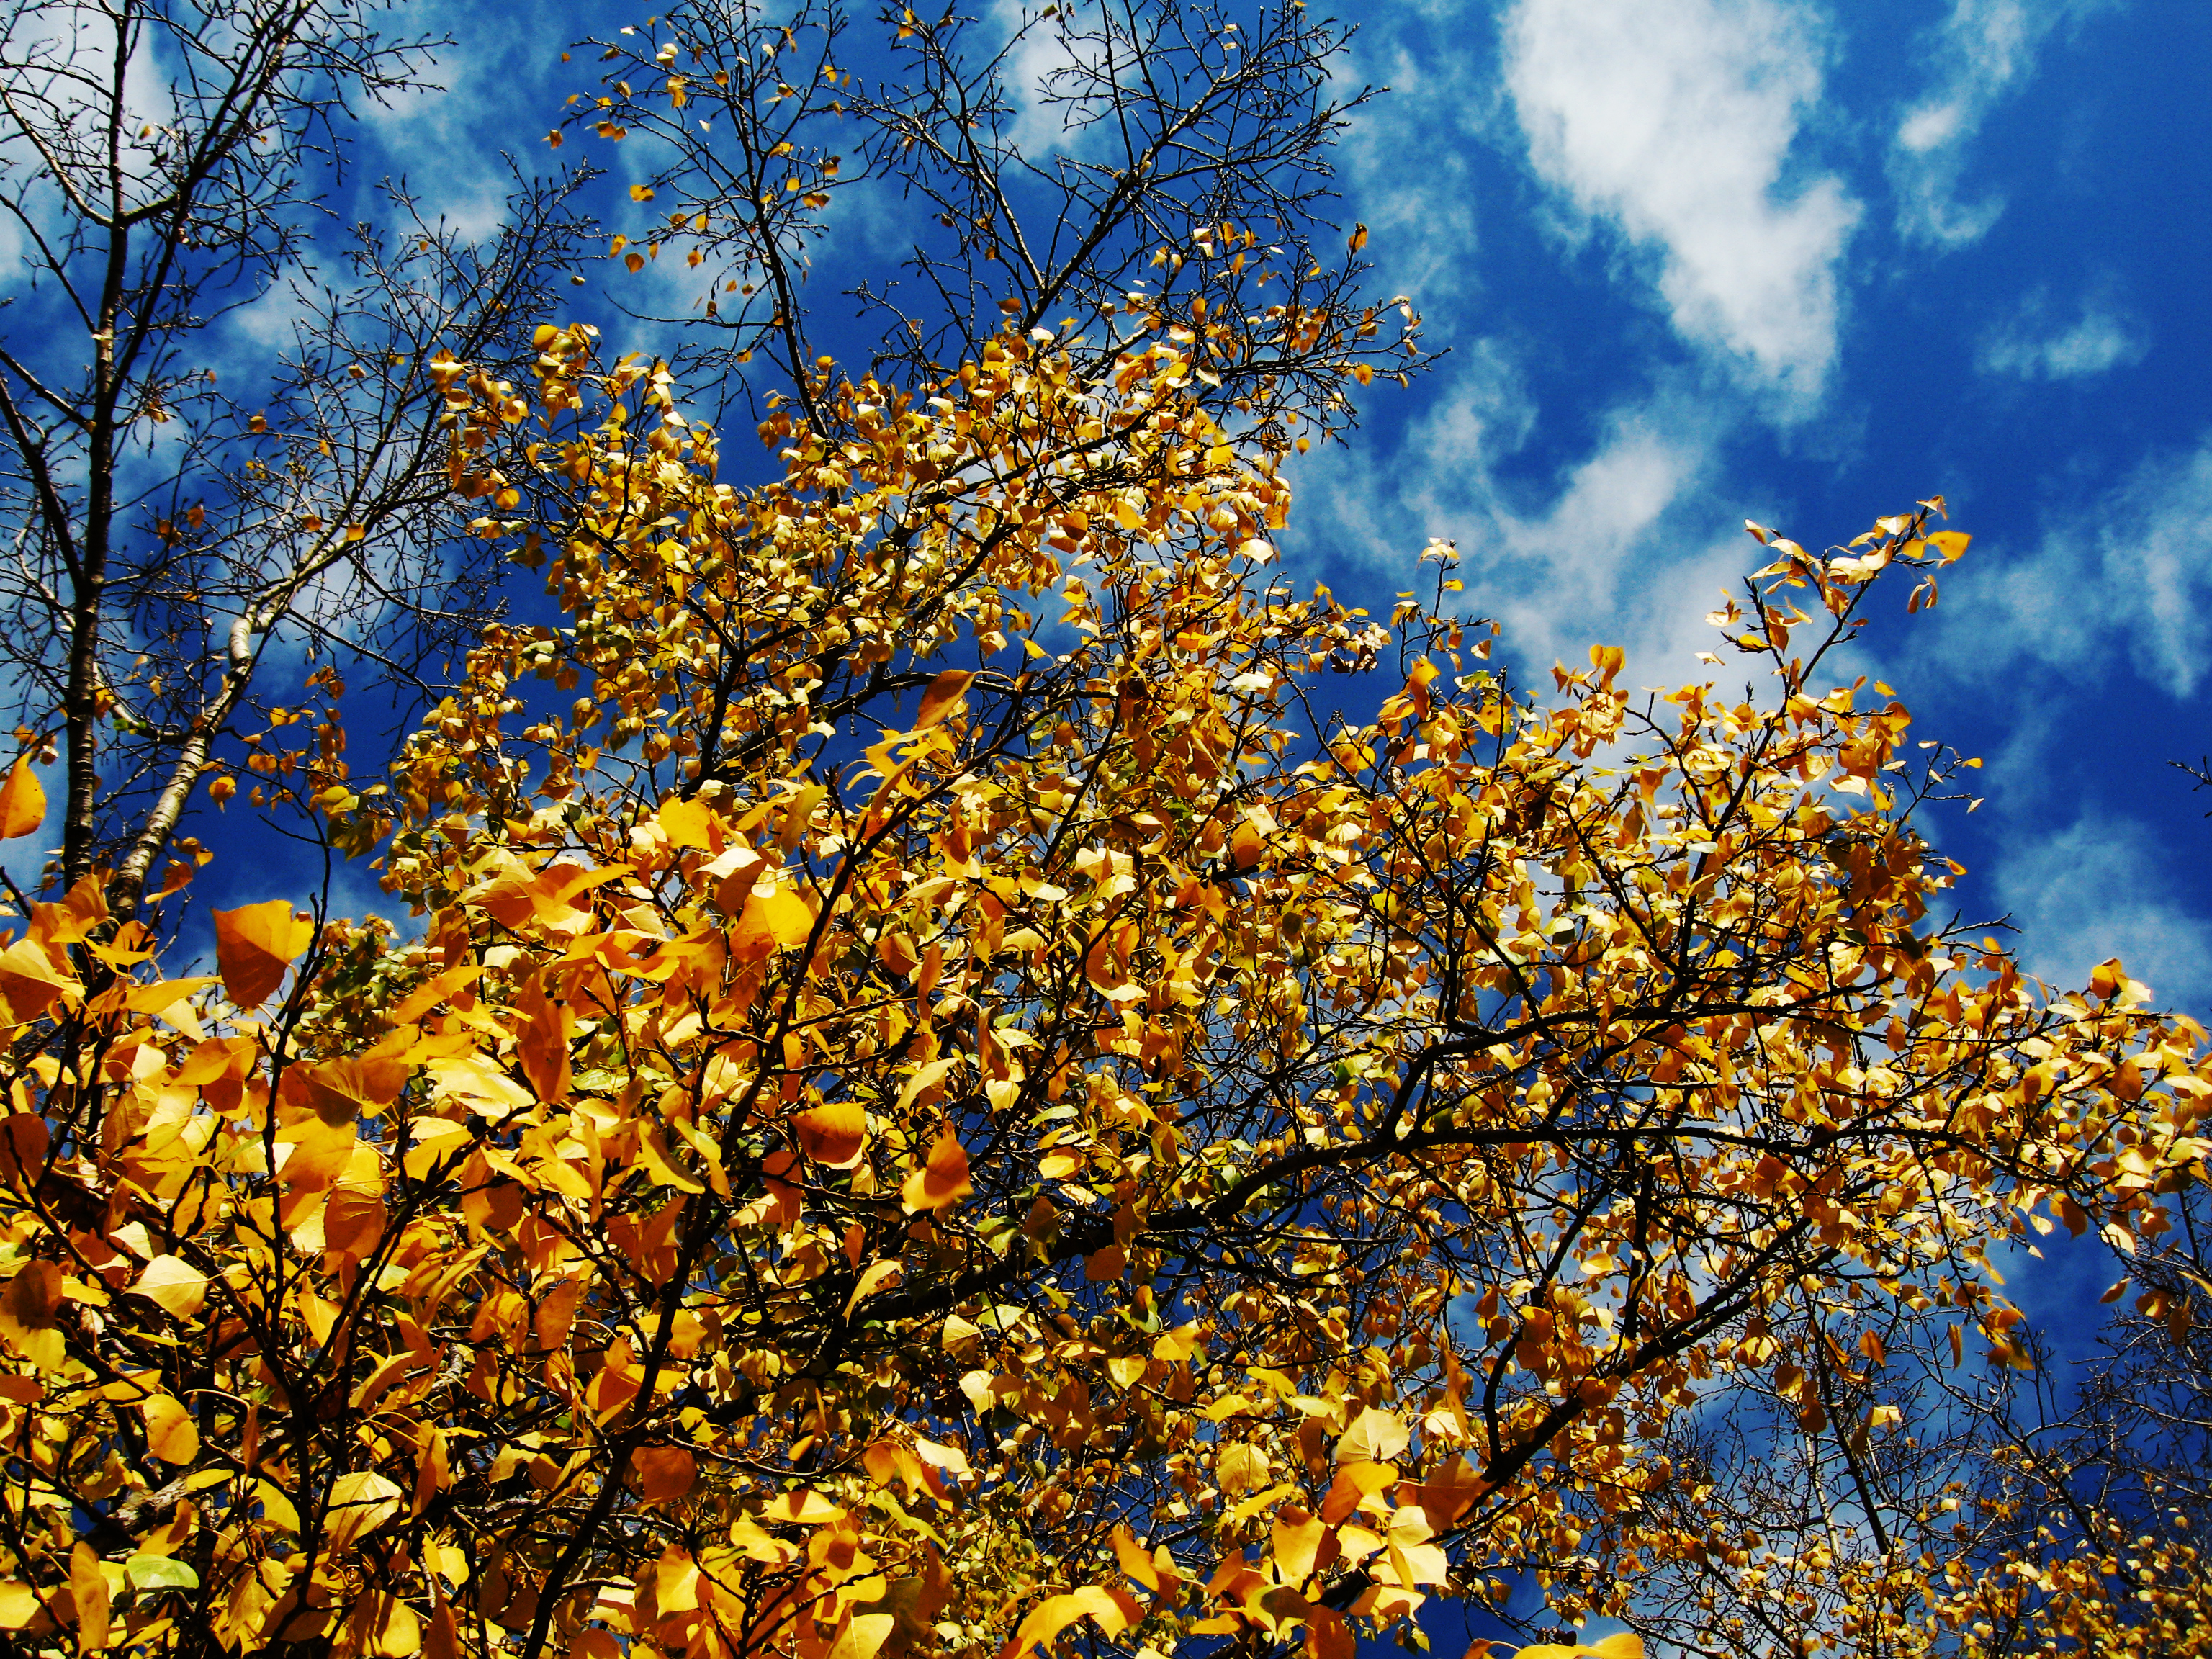
images, sky, cloud, People in nature, natural landscape, twig, tree, deciduous, flowering plant, Tints and shades, plant, temperate broadleaf and mixed forest, electric blue, trunk, Northern hardwood forest, cumulus, plant stem, autumn, birch family